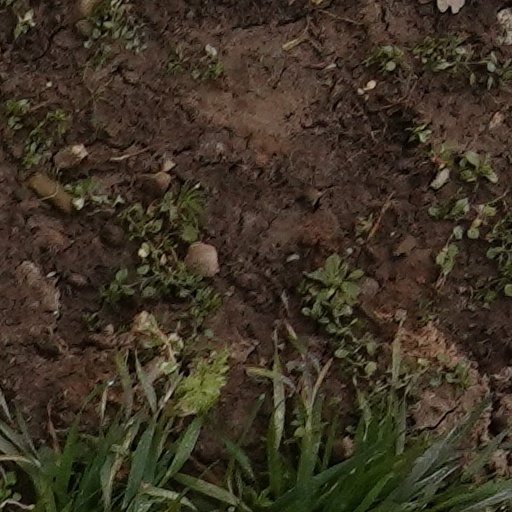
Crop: wheat